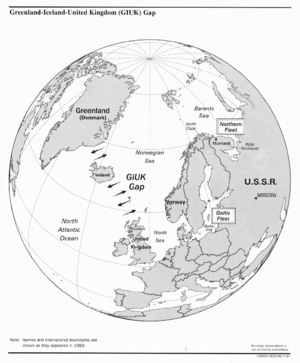
GIUK gap
GIUK gap er havområderne mellem Grønland, Island og nordlige deler af Storbritannien. Udtrykket bruges i militær sammenhæng, og stammer fra tiden under anden verdenskrig.